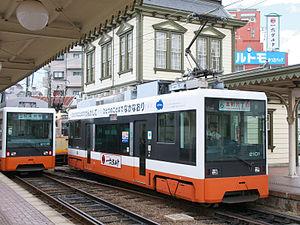
Le tramway de Matsuyama, exploité par la compagnie Iyo Railway plus généralement appelée Iyotetsu, est le réseau de tramways de la ville de Matsuyama au Japon. Il comporte cinq lignes.